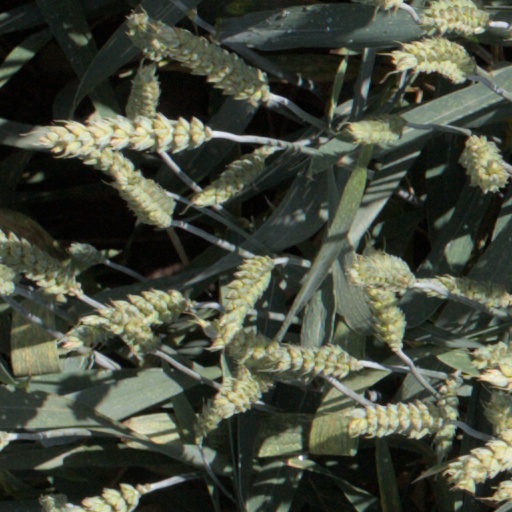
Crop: wheat